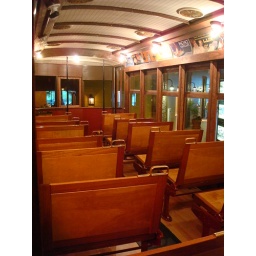
Restored trolley car inside Trolley Square building on Olde Onida Street in Appleton, Wi.